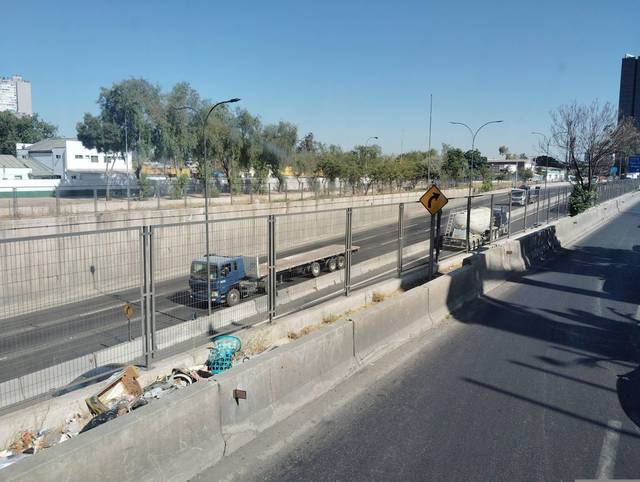
Region: Chile
Coordinates: -33.451, -70.692